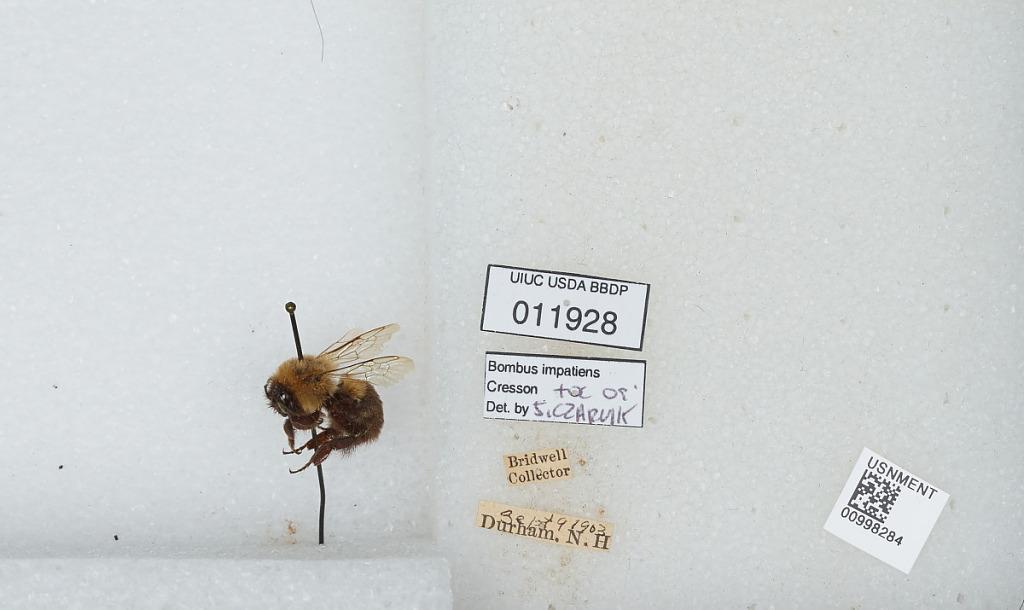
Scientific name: Bombus (Pyrobombus) impatiens Cresson
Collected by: Bridwell
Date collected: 1903-9-9
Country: United States
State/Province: New Hampshire
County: Strafford
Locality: Durham
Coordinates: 43.1339, -70.9264
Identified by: Czarnik, S.